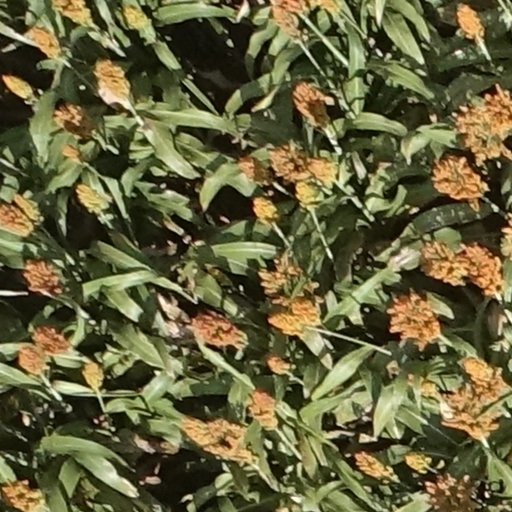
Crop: sorghum